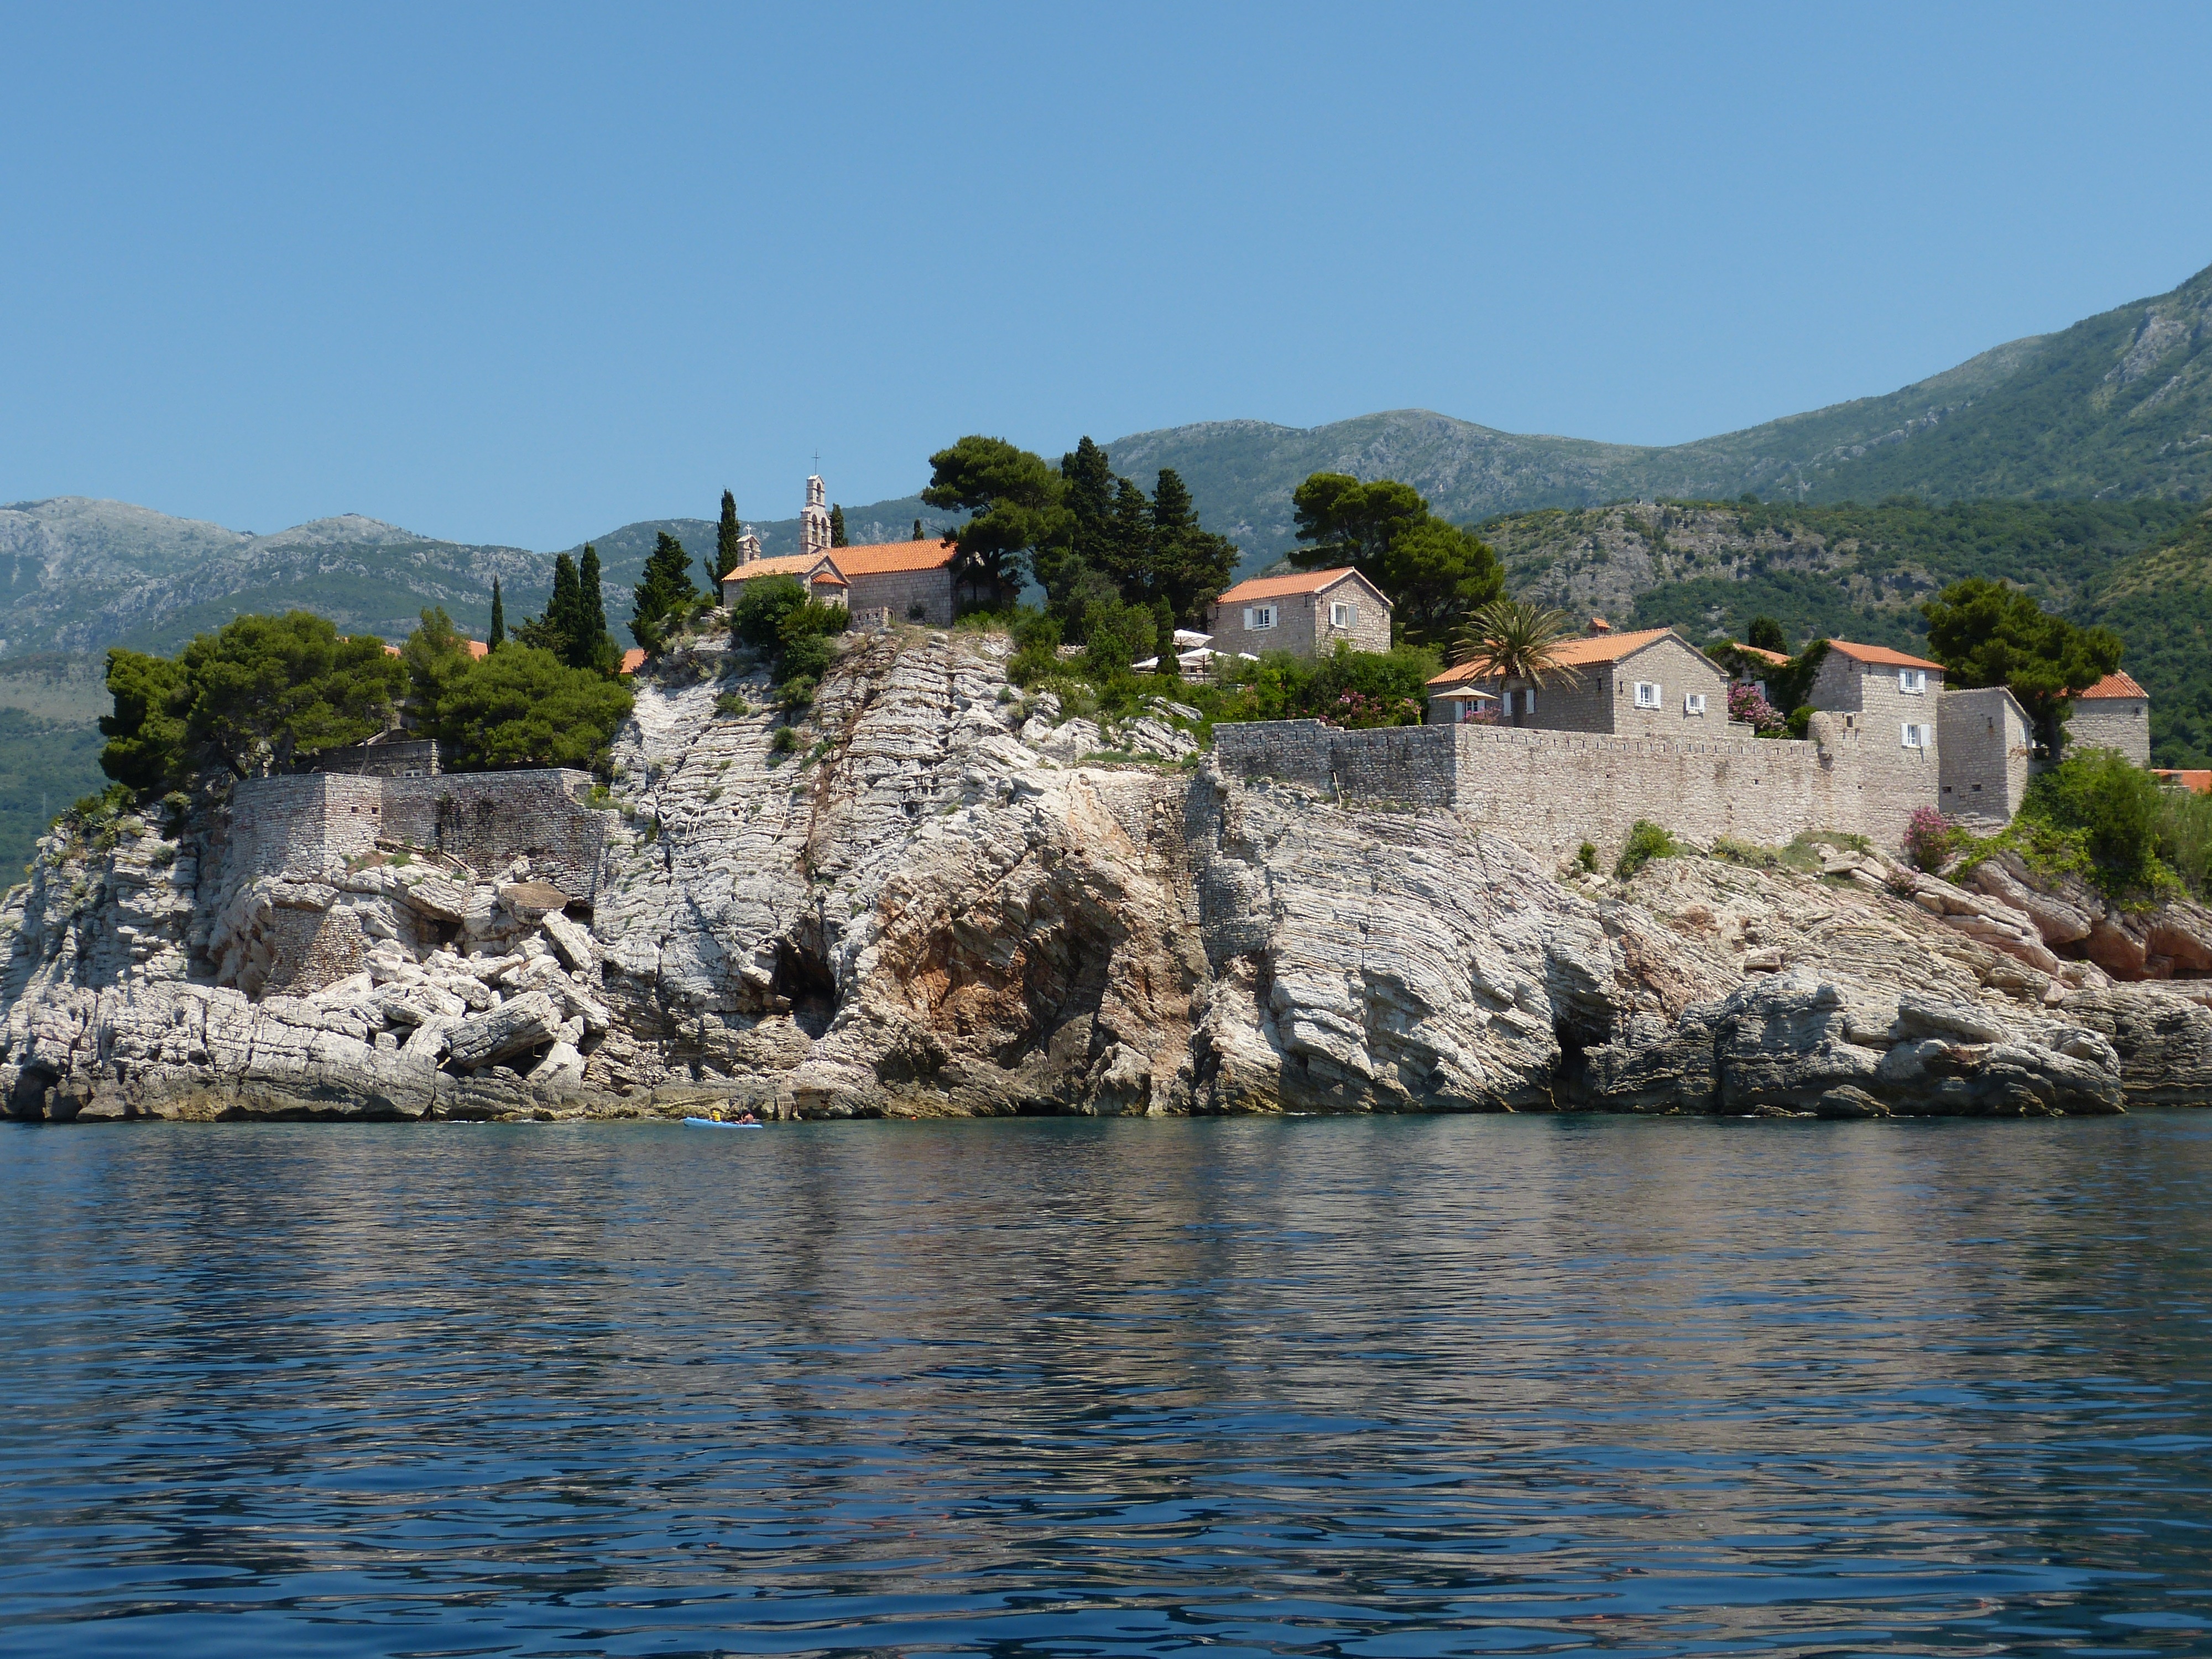
sea, coast, water, rock, lake, cliff, cove, mediterranean, tower, holiday, bay, island, castle, church, chapel, reservoir, tourism, terrain, hotel, historically, cape, montenegro, adriatic sea, balkan, budva, sveti stefan, sveti stjepan